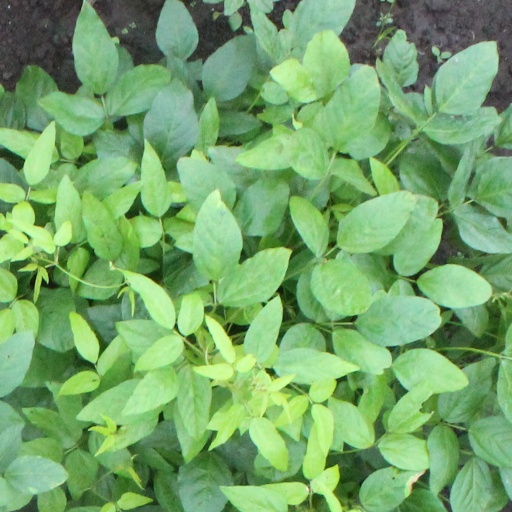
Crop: soybean